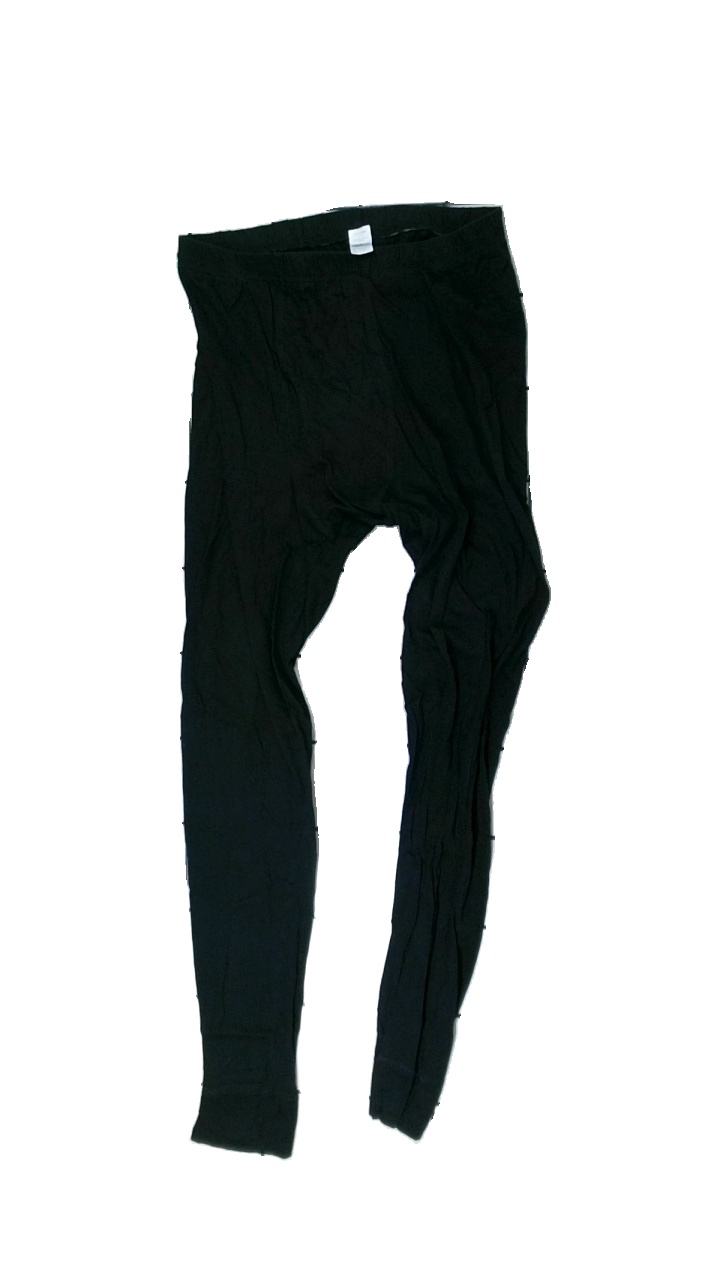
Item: Tights (Men)
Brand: Walking
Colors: Black
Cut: Regular
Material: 100% cotton
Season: Winter
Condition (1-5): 4
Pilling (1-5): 5
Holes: Minor
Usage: Recycle
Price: <50